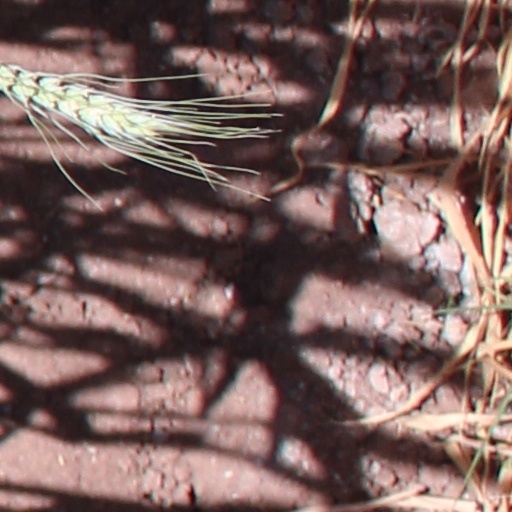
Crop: wheat